Kathy Kane

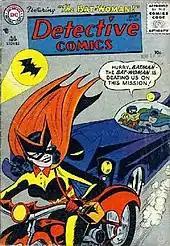
"Detective Comics" #233 (July 1956), Batwoman's first appearance.

Kathy Kane is primarily associated with the Silver Age of Comic Books. In the aftermath of the attacks on comics in the early 1950s, the Batwoman was the first of several characters that would make up the 'Batman Family'. Since the family formula had proven very successful for the Superman franchise, editor Jack Schiff suggested to Batman co-creator, Bob Kane, that he create one for the Batman. A female was chosen first, to offset the charges made by Fredric Wertham that Batman and the original Robin, Dick Grayson, were homosexual. Kathy Kane and alter ego Batwoman first appeared in "Detective Comics" #233 (July 1956). In the character's debut issue, Batwoman is introduced as a female rival to the crimefighting prowess of Batman: